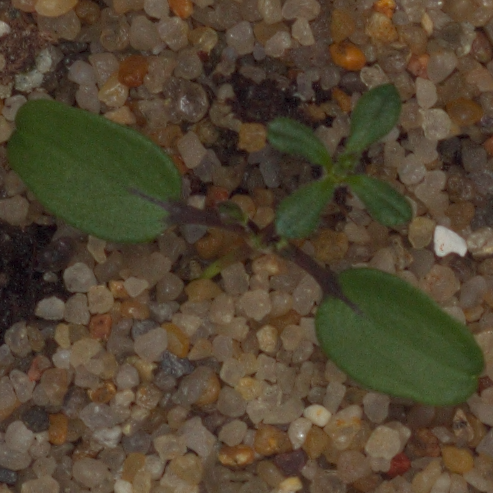
Label: cleavers